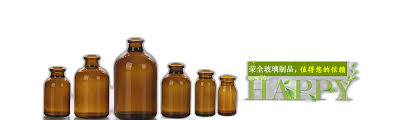
Waste category: glass